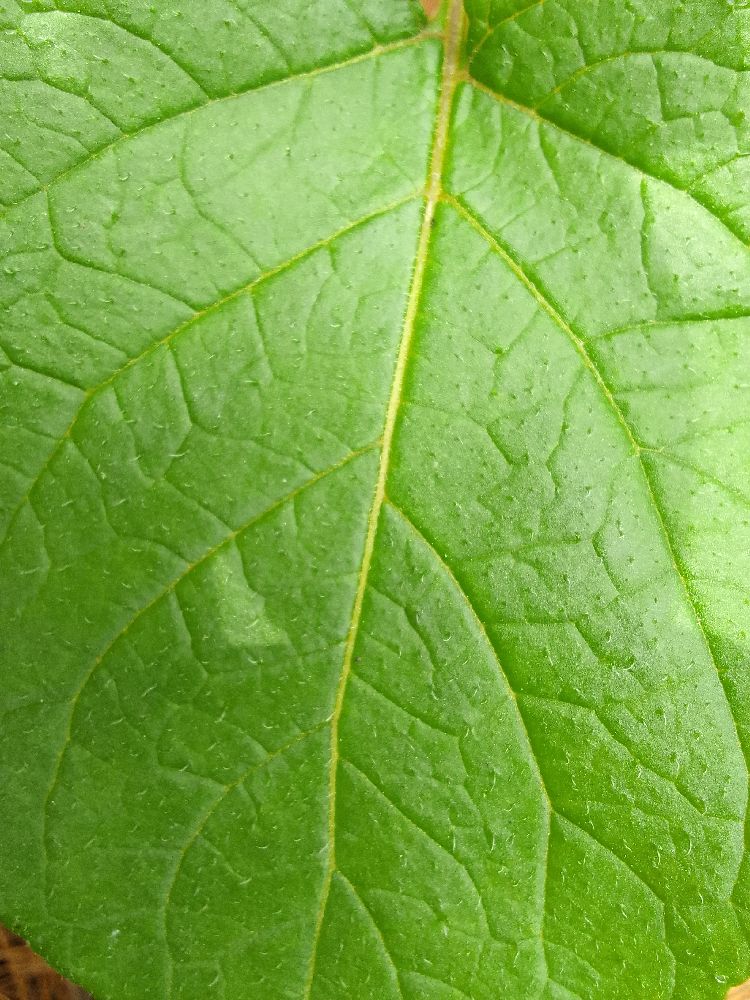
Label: Healthy